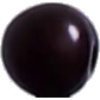
Label: Cherry Wax Black 1